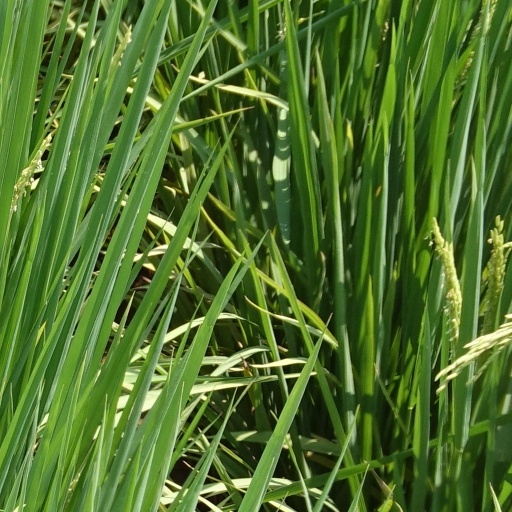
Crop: rice